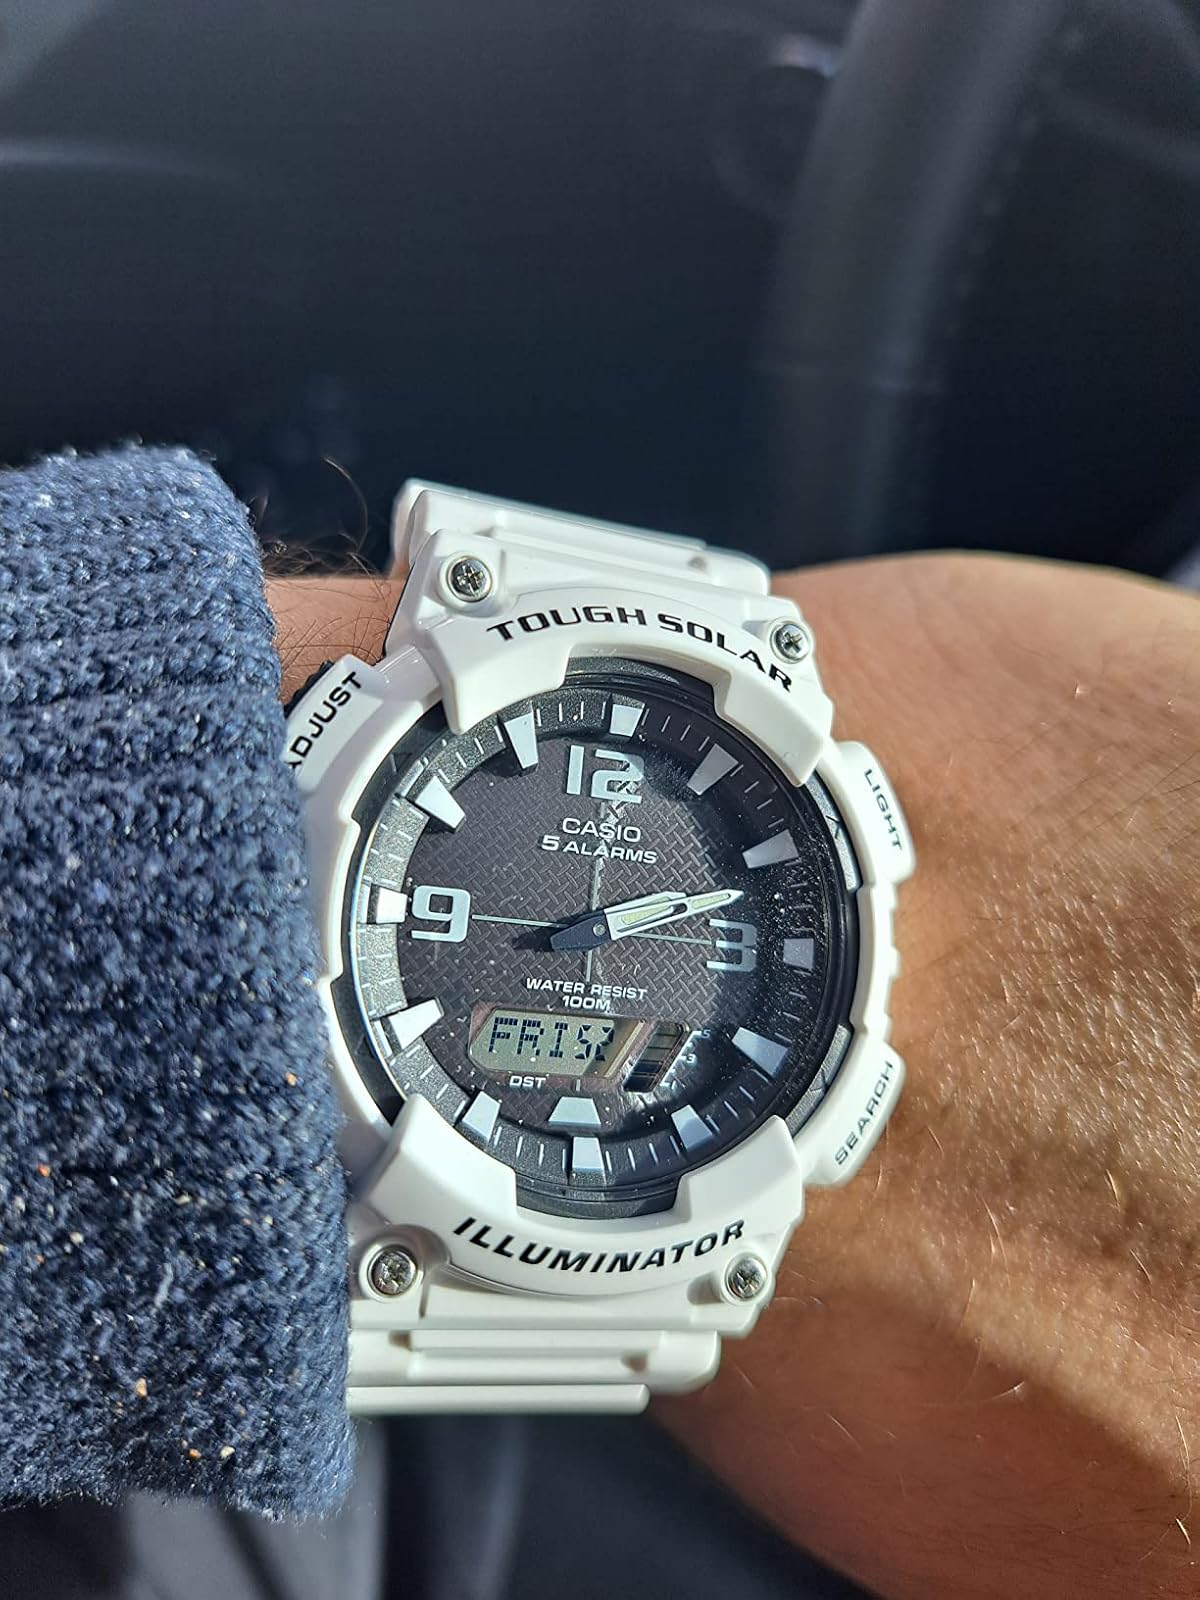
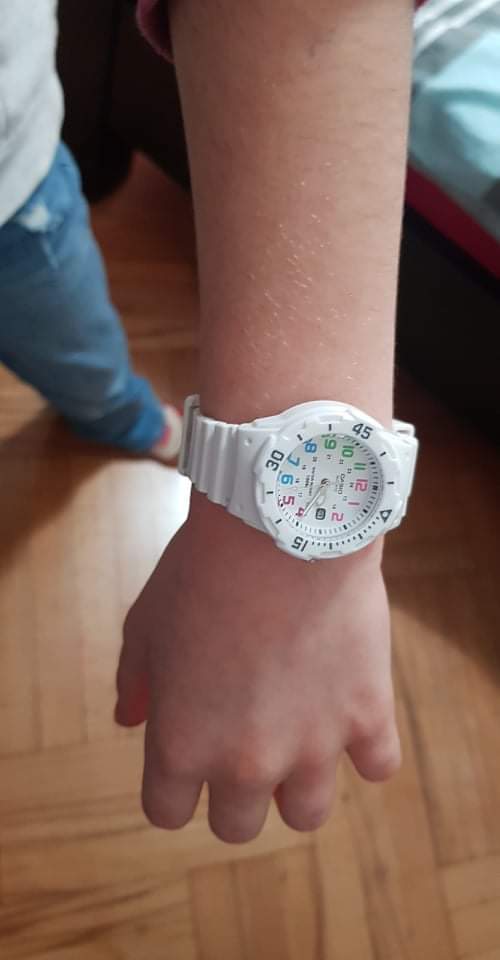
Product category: accessories_watch
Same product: no